Works of Fanny Cradock

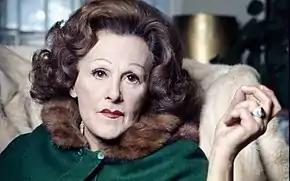
Cradock in 1976

Phyllis Nan Sortain "Primrose" Pechey (1909–1994), better known as Fanny Cradock, was an English writer, restaurant critic and television cook.